28th Golden Raspberry Awards

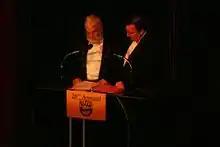
28th Golden Raspberry Awards Presentation

The 28th Golden Raspberry Awards, or Razzies, were held on February 23, 2008, in Santa Monica, California to honor the worst films the film industry had to offer in 2007. The nominations were announced on January 21. In line with Razzies tradition, both the nominee announcements and ceremony preceded the corresponding Academy Awards functions by one day.